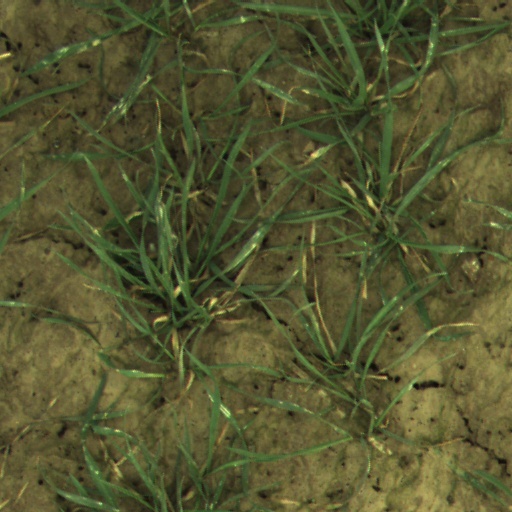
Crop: wheat